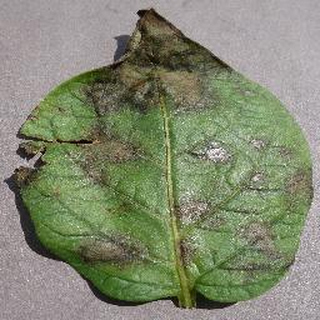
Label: potato_late_blight